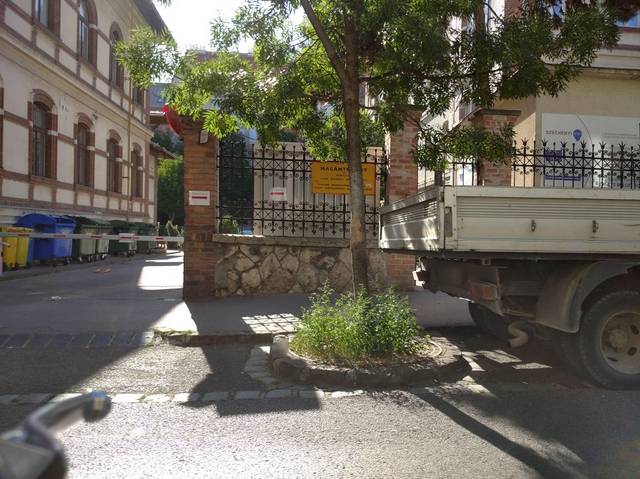
Region: Hungary
Coordinates: 47.512, 19.028